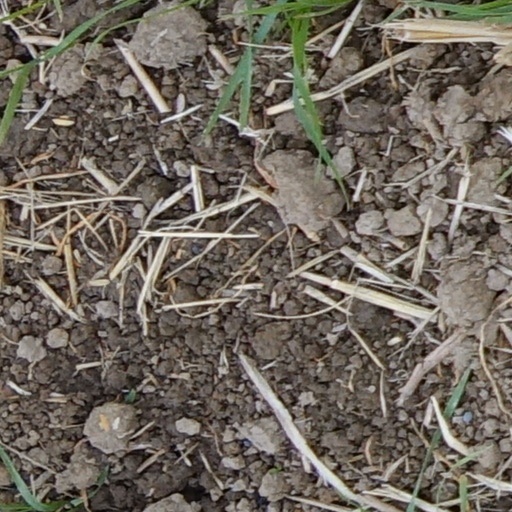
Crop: wheat